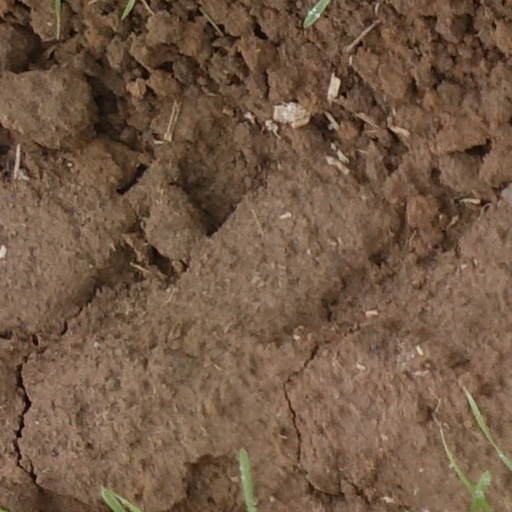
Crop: wheat